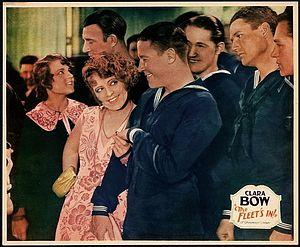
Quand la flotte atterrit est un film muet américain réalisé par Malcolm St. Clair, sorti en 1928.